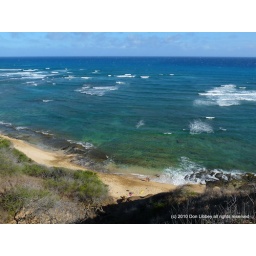
Diamond Head cliffs, with clear water at low tide in the late afternoon